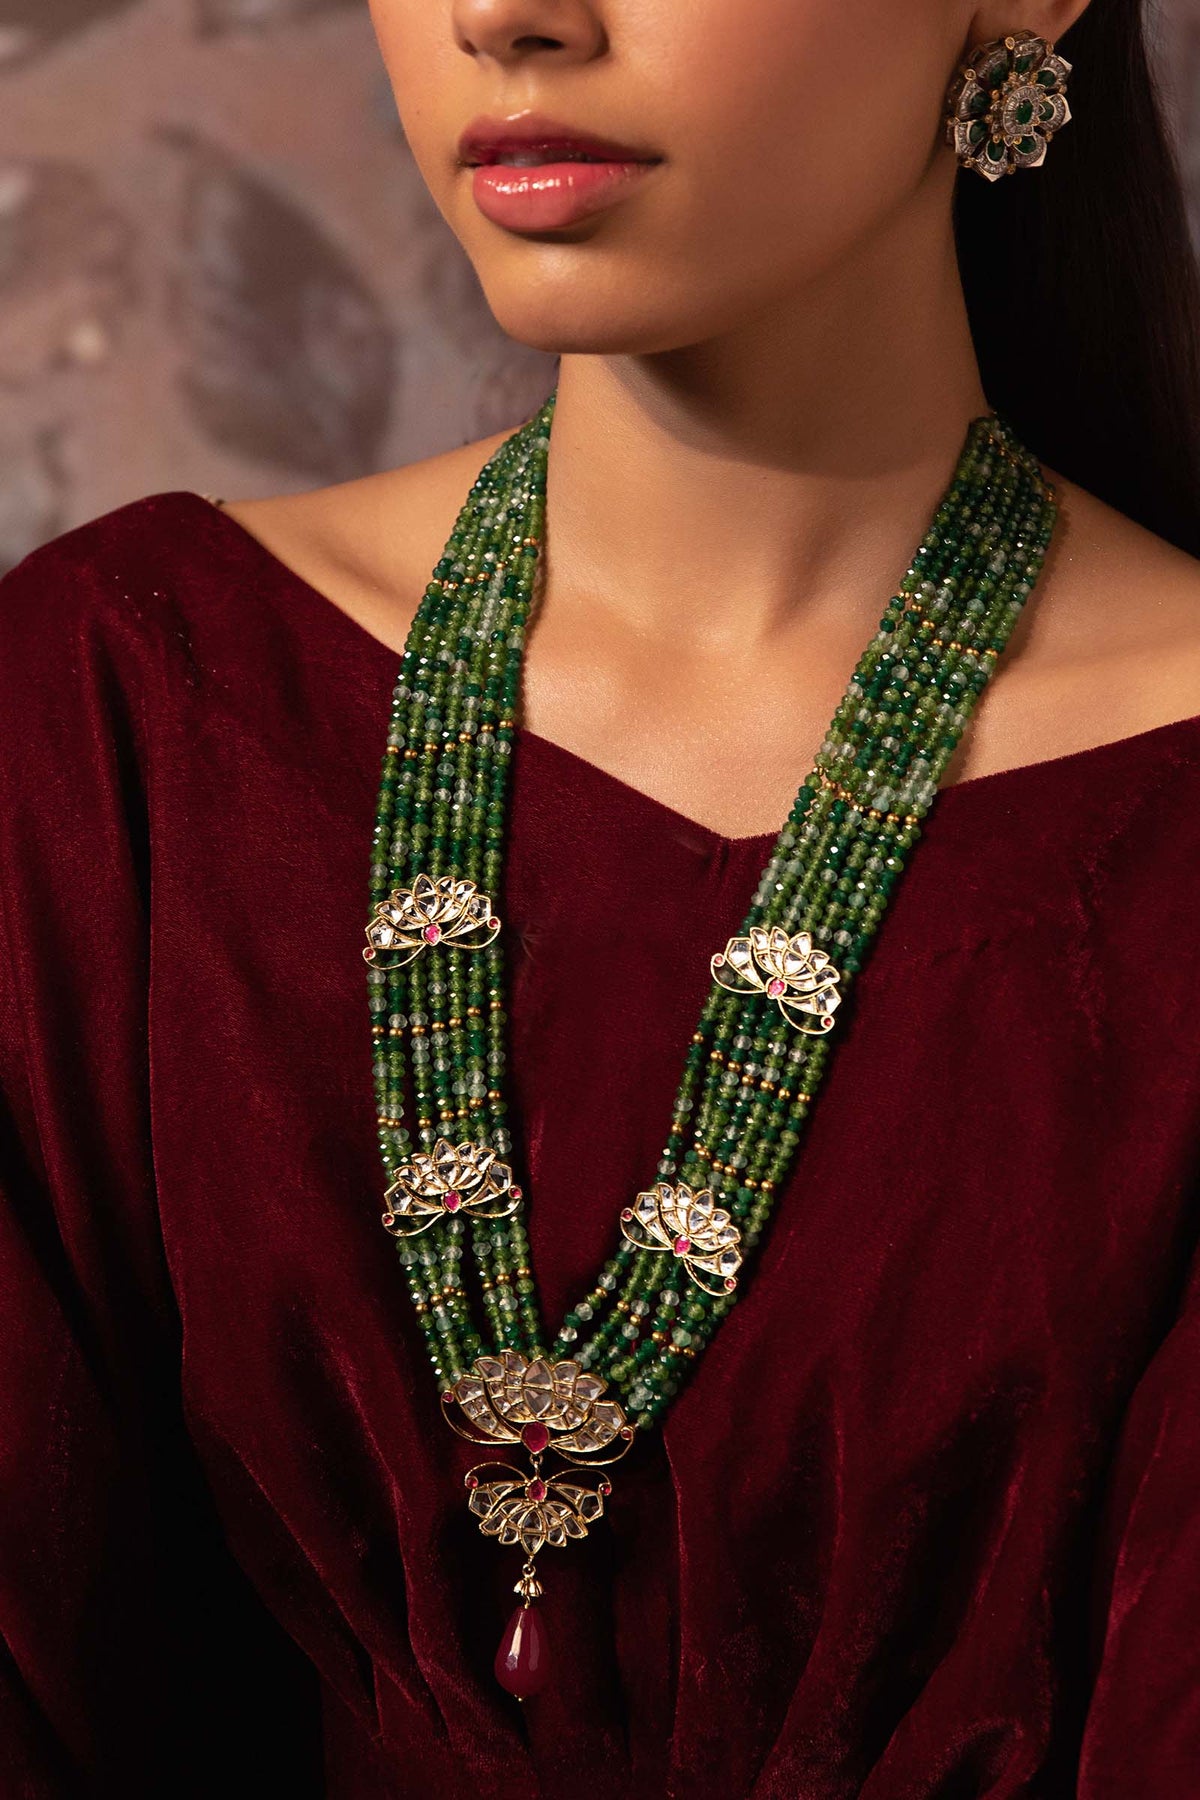
green beaded necklace